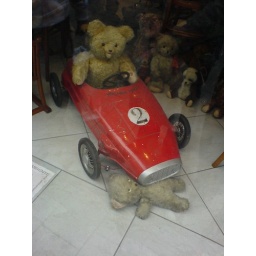
This was taken in the window of an antique bear shop..... shocking.....